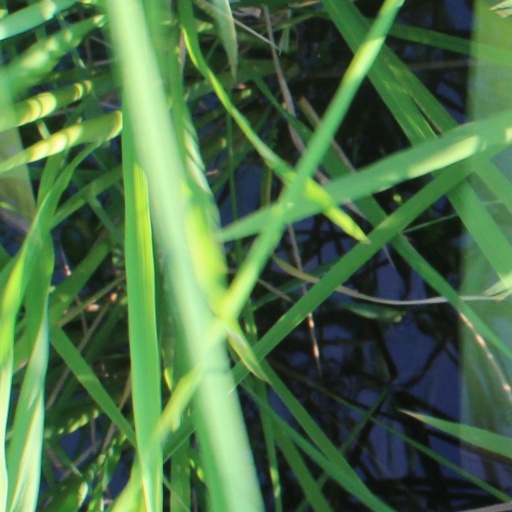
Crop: rice